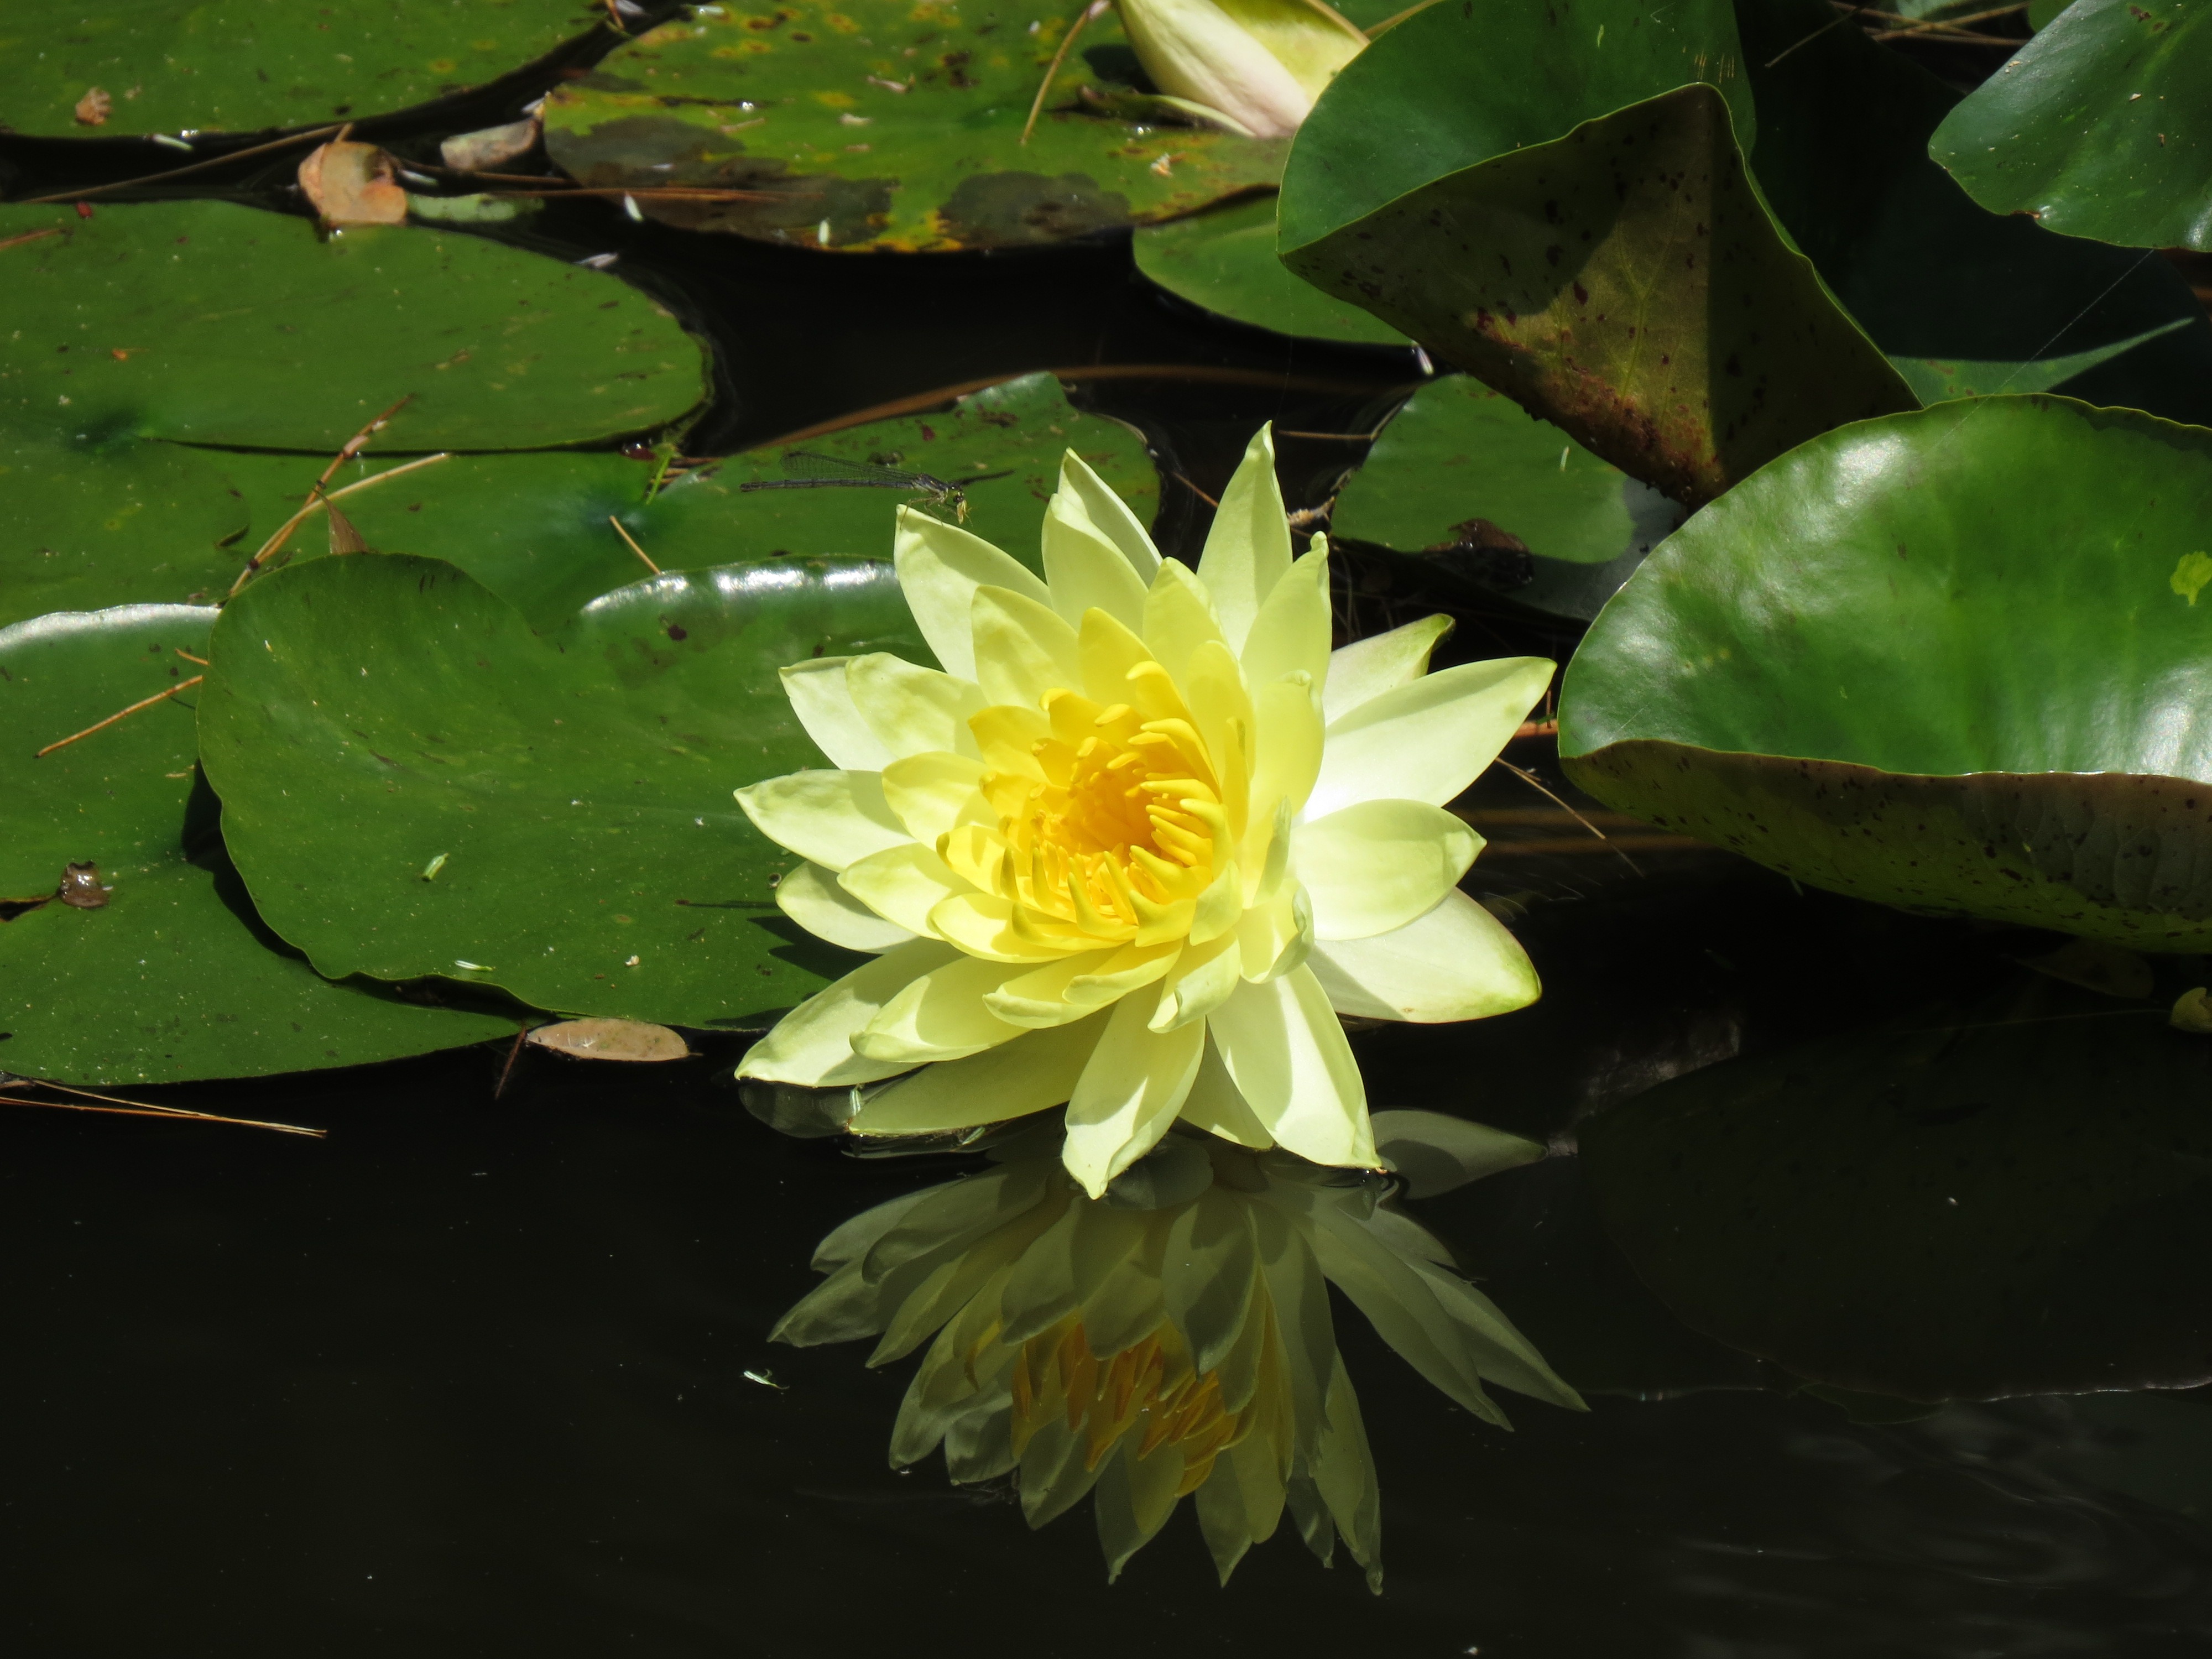
plant, leaf, flower, petal, botany, aquatic, yellow, aquatic plant, flora, water lily, flowering plant, cape cod, plant stem, land plant, hedgehog cactus, heritage museums